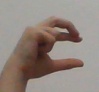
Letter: thal